Mangoplah

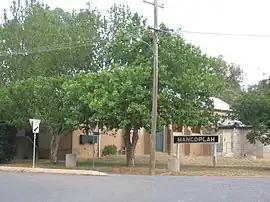
Mangoplah Hall

Mangoplah is a town approximately south of Wagga Wagga in the Riverina region of New South Wales, Australia. At the 2016 census, Mangoplah had a population of 309. The name of the town is believed to mean "Kooris singing" in the Wiradjuri aboriginal language.